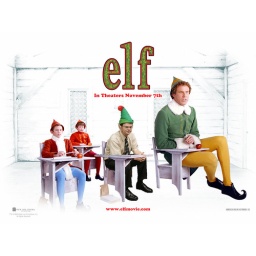
I replaced the girl elf with Dwight from the Office and erased two of the boy elves sitting in the back.